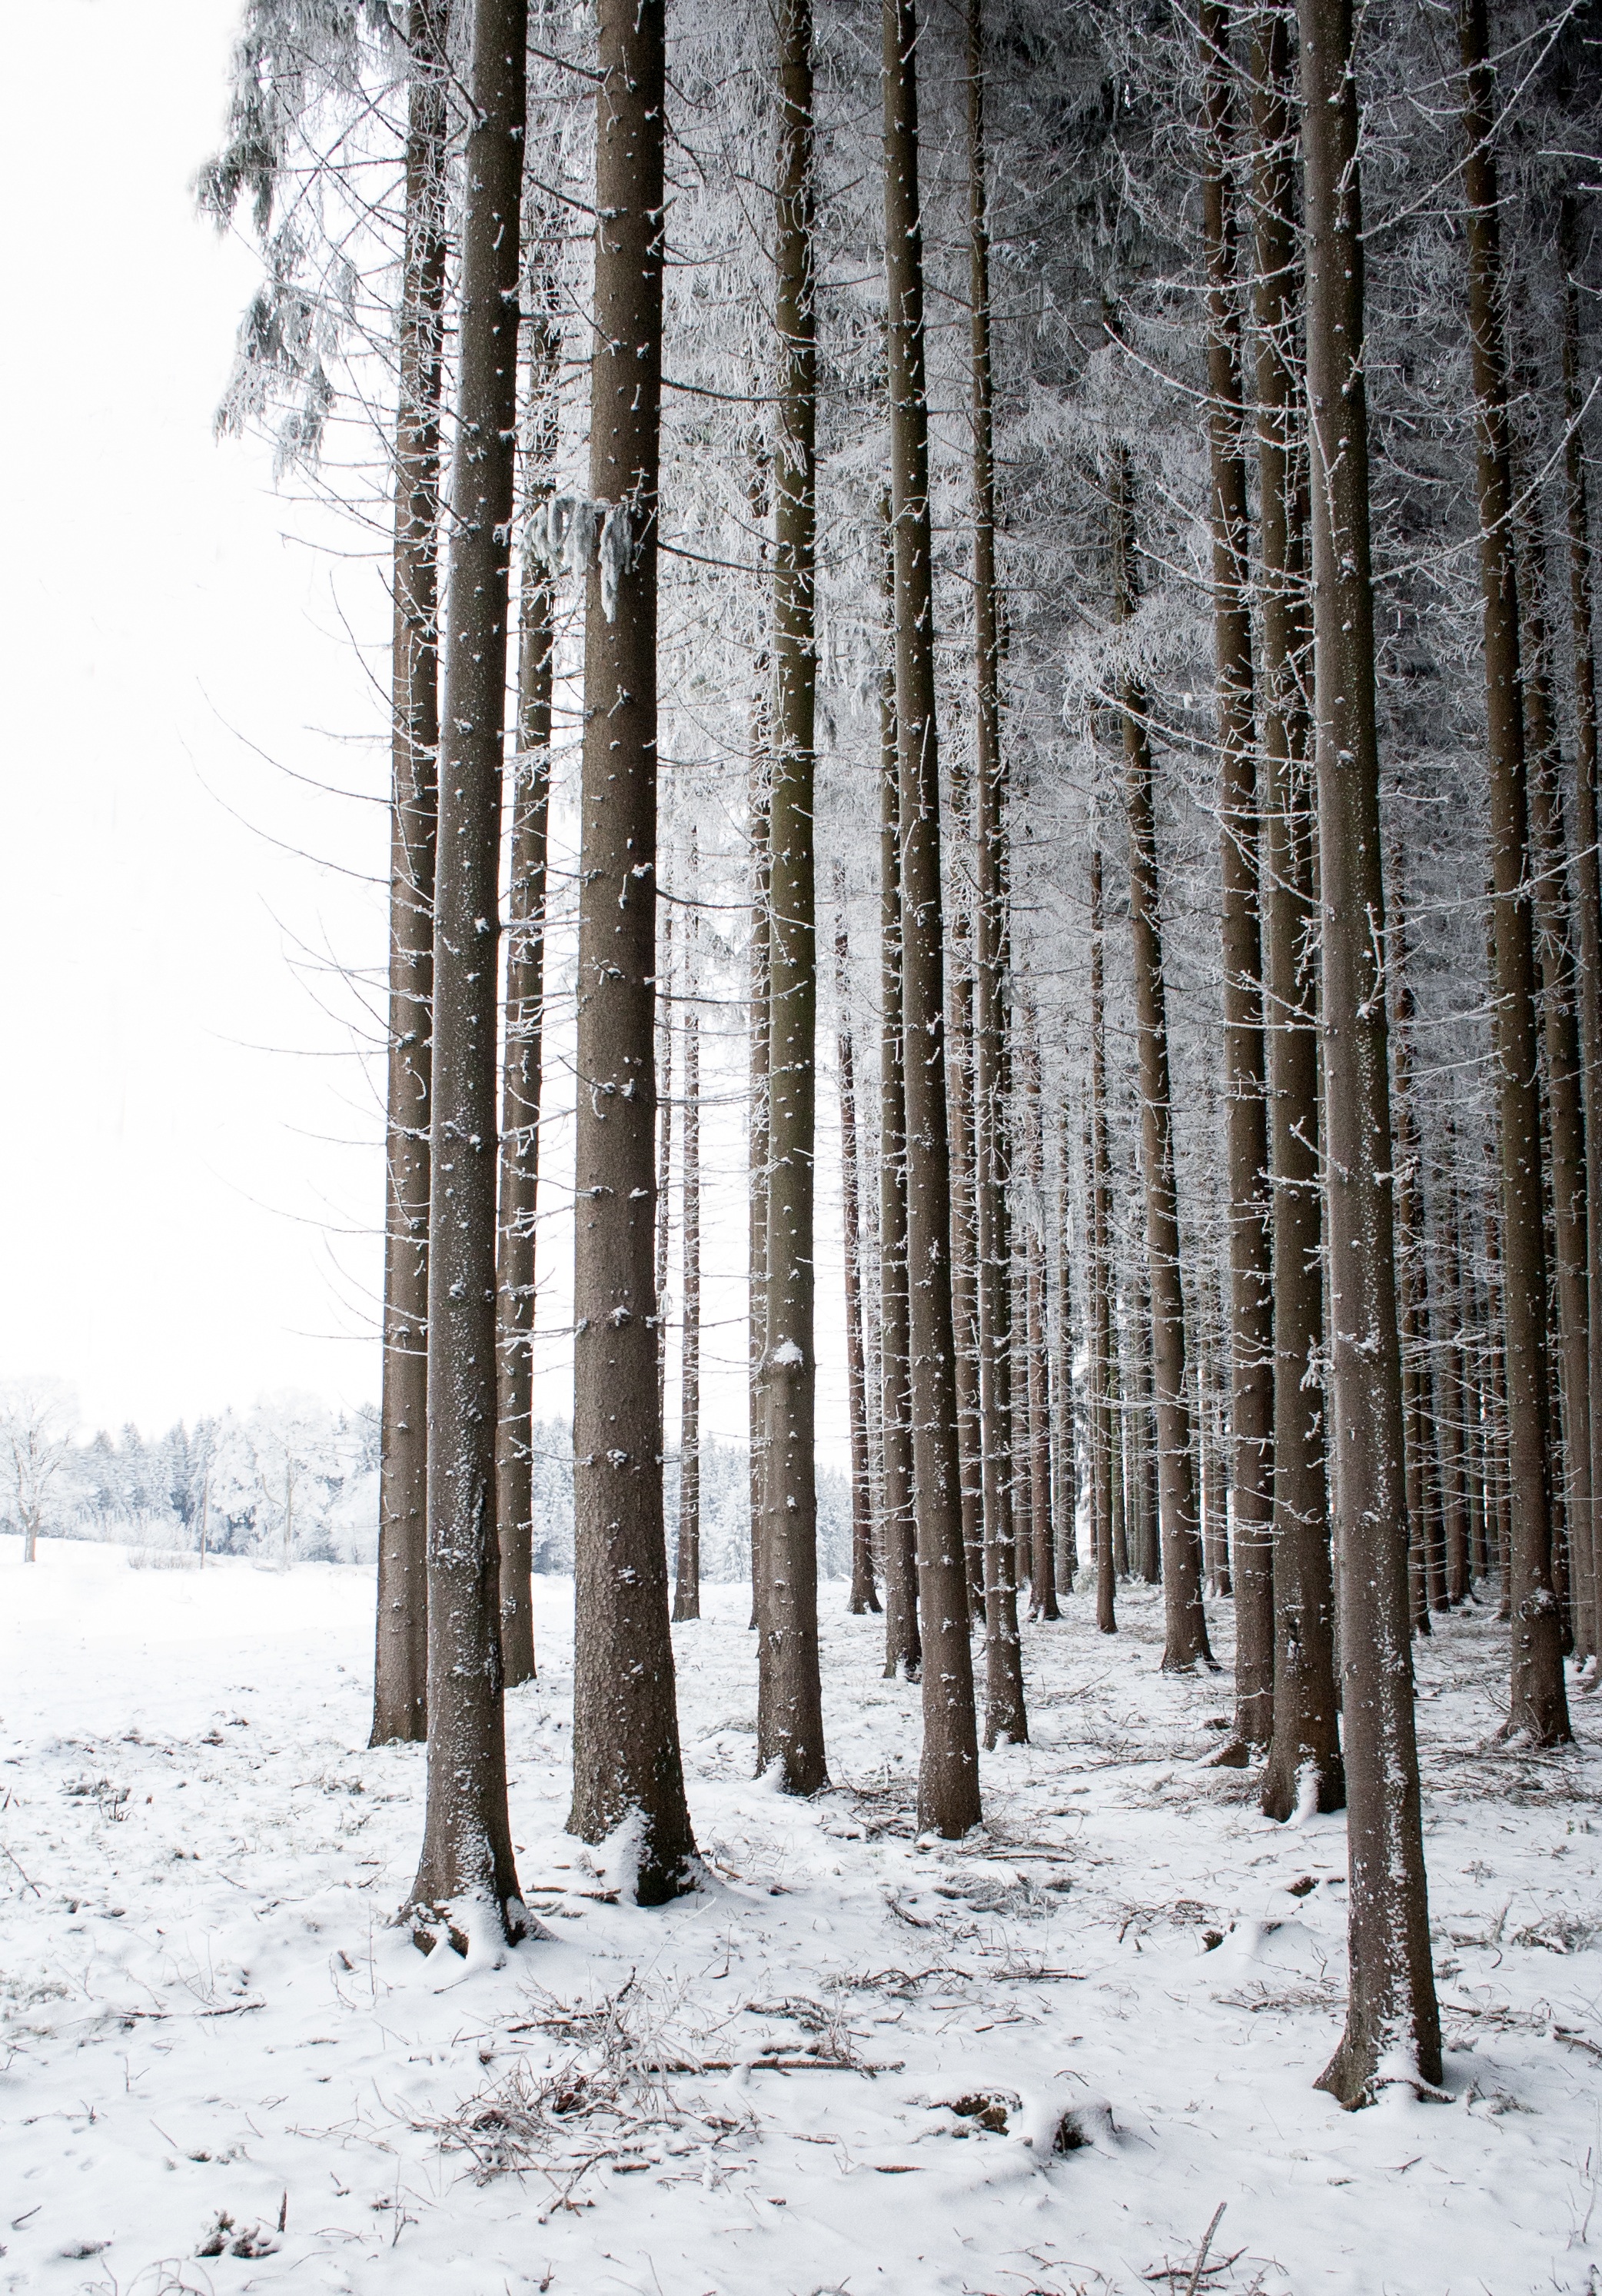
landscape, tree, nature, forest, branch, snow, winter, plant, wood, trunk, old, moss, bark, log, birch, autumn, weather, brown, fir, season, cracked, tribe, spruce, grove, gnarled, woodland, habitat, ecosystem, tree trunks, freezing, morsch, lumberjack, flowering plant, natural environment, plant stem, woody plant, temperate coniferous forest, land plant